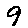
Label: 9